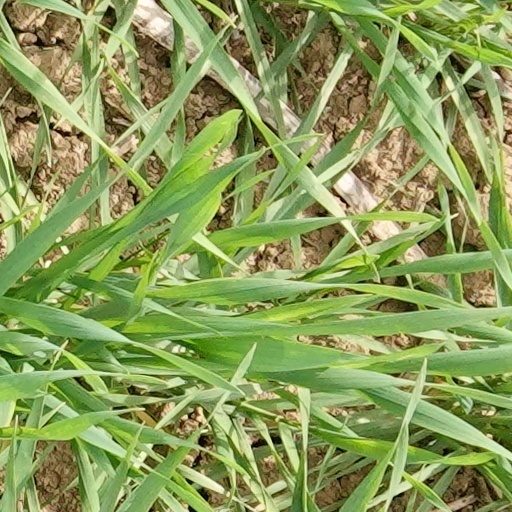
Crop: wheat